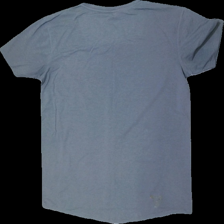
View: back
Type: T-shirt
Category: Men
Brand: Not in the list
Brand text on label: A-Z
Colors: Grey
Material: 100% Polyester
Cut: Regular, C-collar
Size: XL
Price range: <50
Recommended usage: Recycle
Description: grey t-shirt with seam details